Ogden Reid

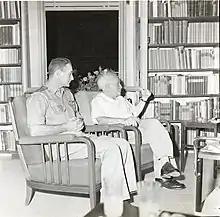
Reid sitting alongside Israeli prime minister David Ben Gurion. 1960, Boris Carmi, Meitar collection, National Library of Israel

Ogden Rogers Reid (June 24, 1925 – March 2, 2019) was an American politician and diplomat. He was the U.S. Ambassador to Israel and a six-term United States Representative from Westchester County, New York, serving from 1963 to 1975.